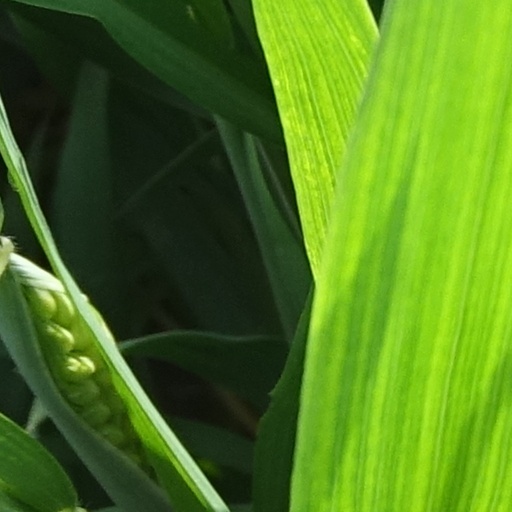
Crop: wheat